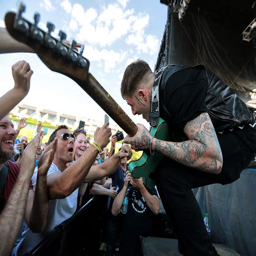
person plays to the crowd